Jake Berry

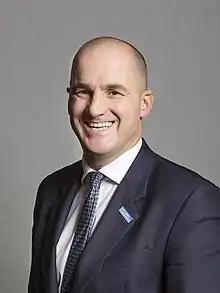
Official portrait, 2019

Sir James Jacob Gilchrist Berry (born 29 December 1978) is a British politician and solicitor who served as Member of Parliament (MP) for Rossendale and Darwen from 2010 to 2024. He was Chairman of the Conservative Party and Minister without Portfolio from 6 September to 25 October 2022. Before this, he served as Minister of State for the Northern Powerhouse and Local Growth from 2017 to 2020 in the governments of Theresa May and Boris Johnson.